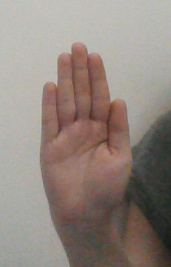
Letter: seen